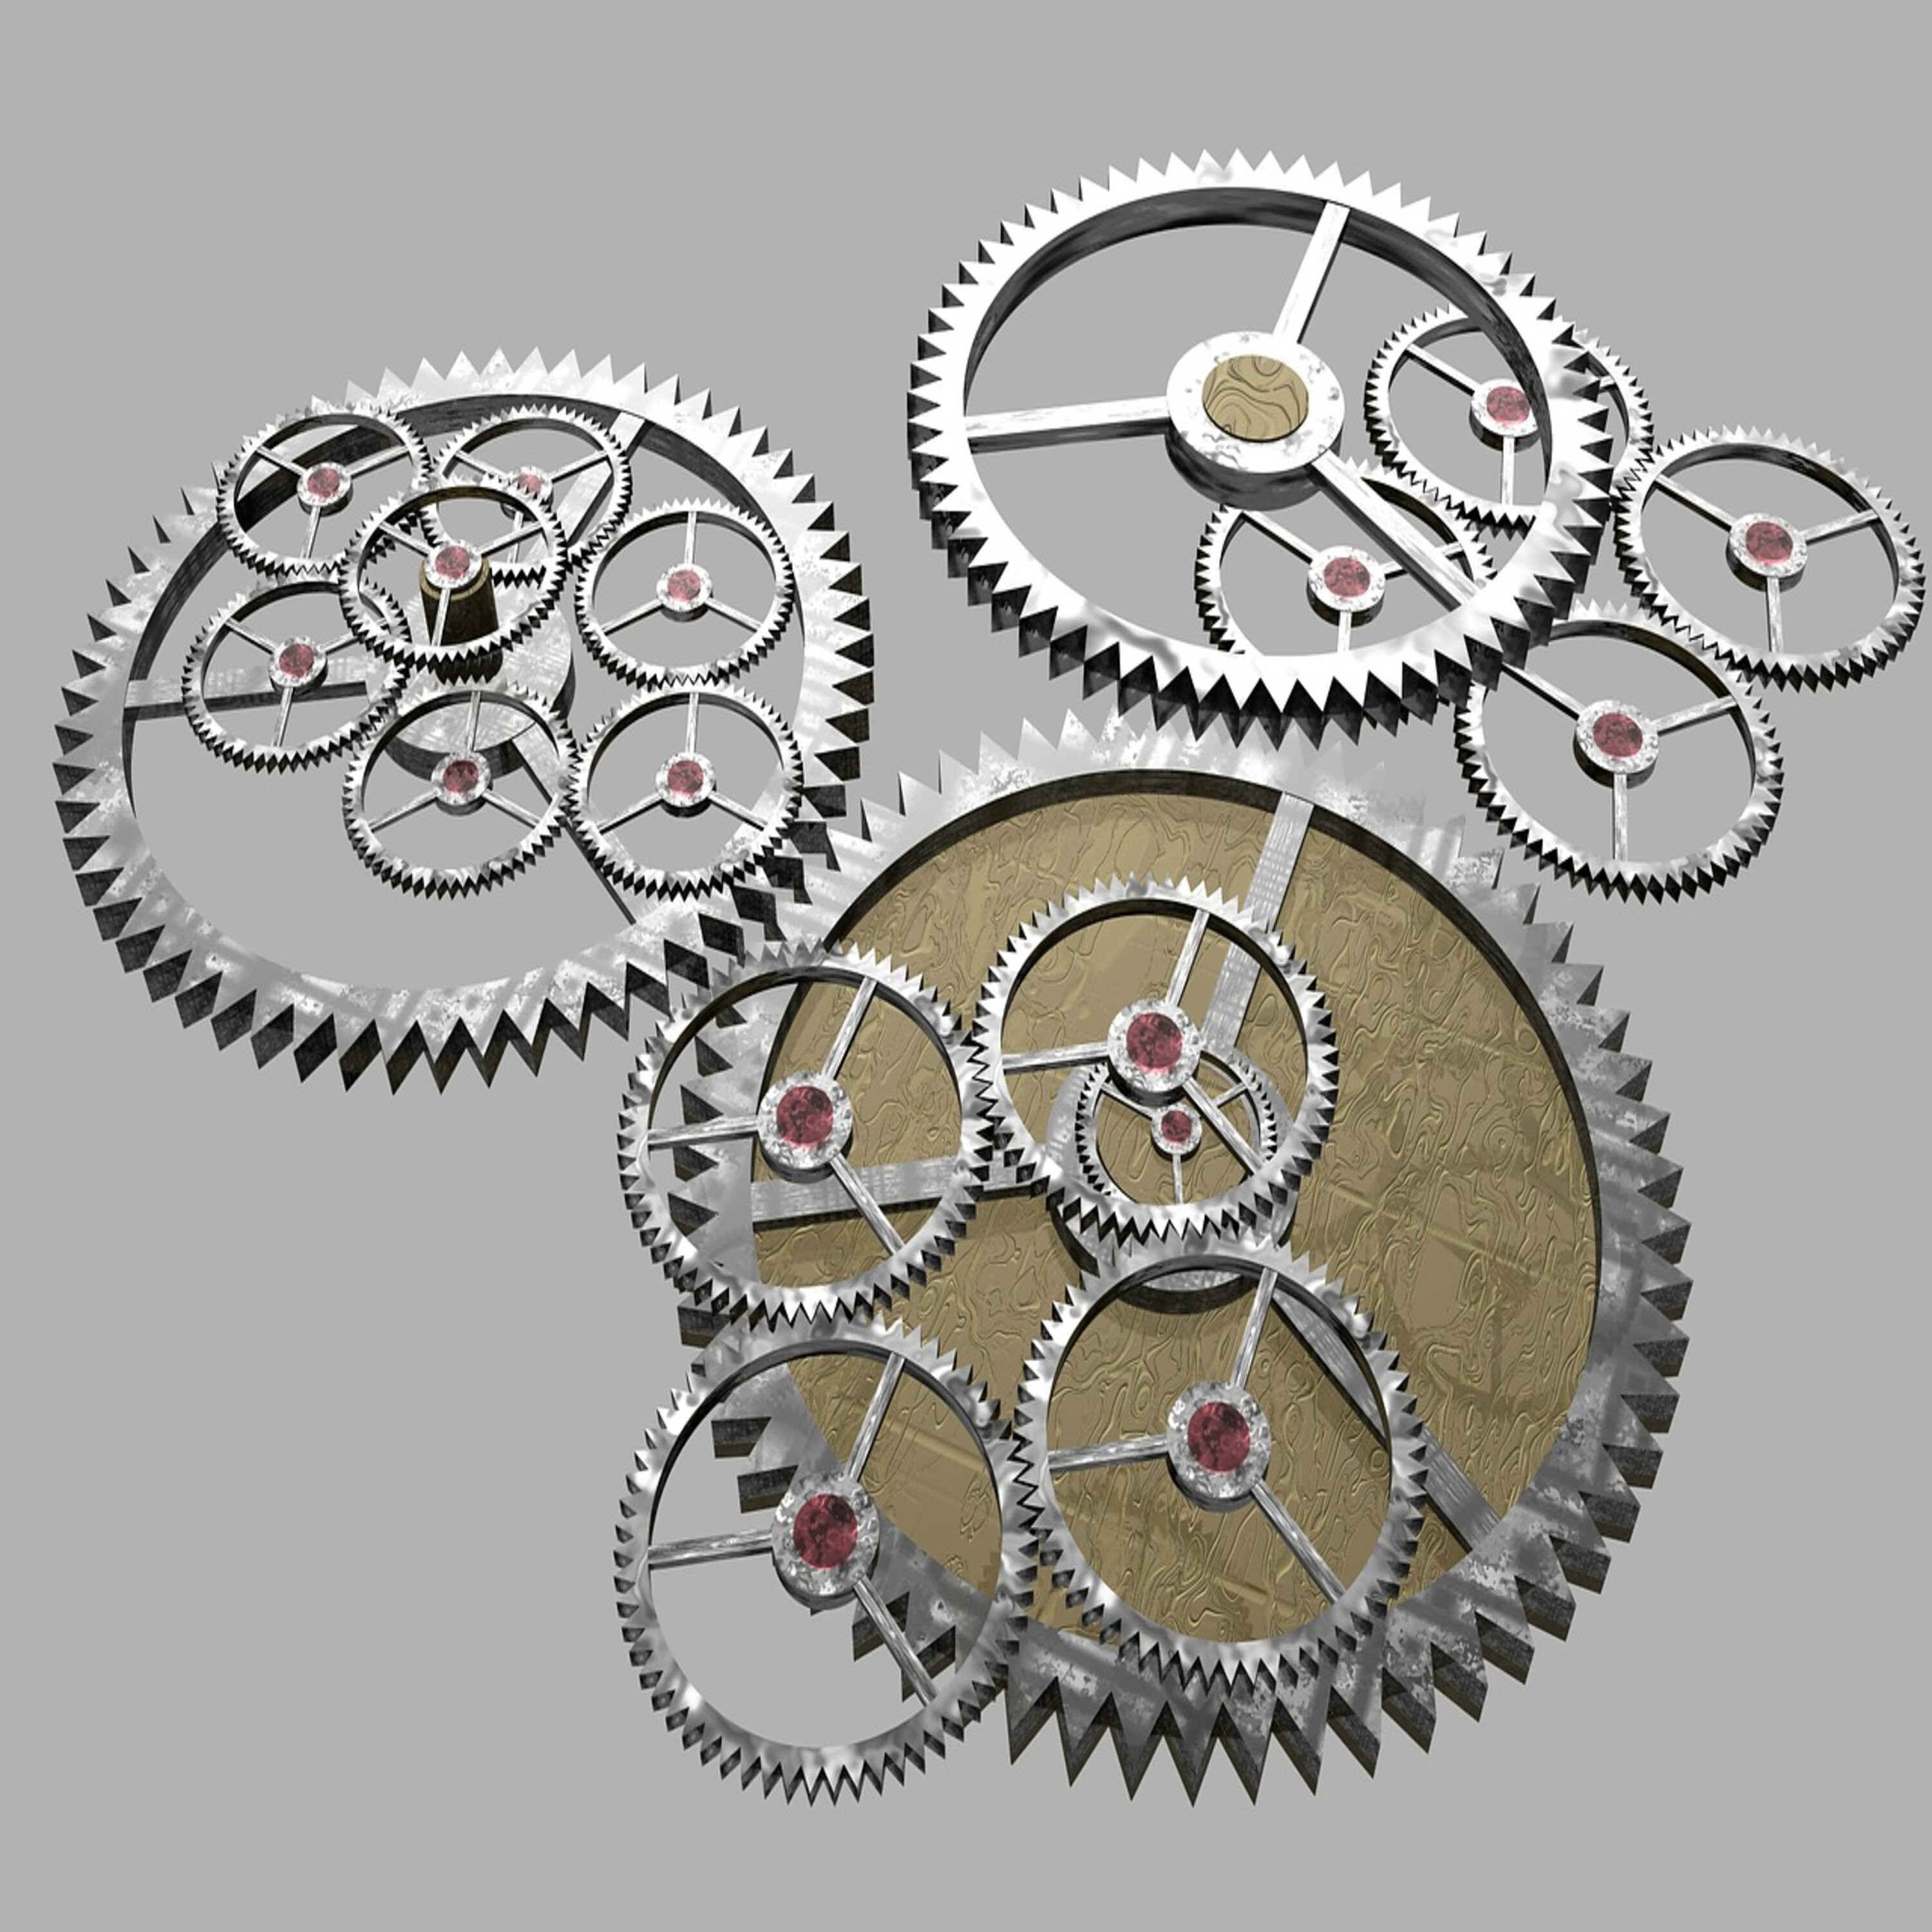
cogs, crankset, bicycle part, gear, font, rim, circle, pattern, bicycle drivetrain part, auto part, symbol, metal, fashion accessory, symmetry, groupset, titanium, visual arts, graphics, art, spoke, logo